Kingdom of Khotan

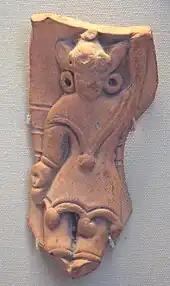
Ceramic figurine showing Western influences, Yotkan near Khotan, 2-4th century AD.

King Guangde of Khotan submitted to the Han dynasty in 73 AD. Khotan at the time had relations with the Xiongnu, who during the reign of Emperor Ming of Han (57-75 AD) invaded Khotan and forced the Khotanese court to pay them large annual amounts of tribute in the form of silk and tapestries. When the Han military officer Ban Chao went to Khotan, he was received by the King with minimal courtesy. The soothsayer to the King suggested that he should demand the horse of Ban, and Ban killed the soothsayer on the spot. The King, impressed by Ban's action, then killed the Xiongnu agent in Khotan and offered his allegiance to Han.